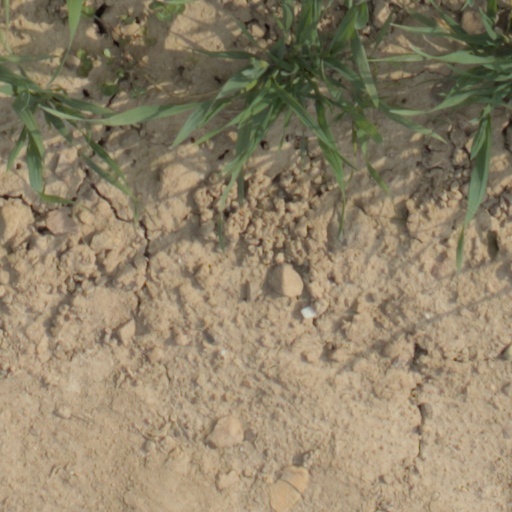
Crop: wheat